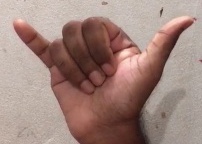
ASL sign: Y